Swim bladder

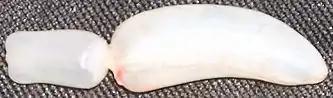

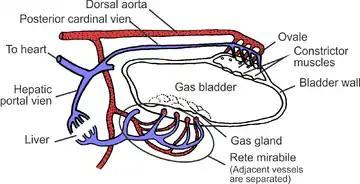

The swim bladder, gas bladder, fish maw, or air bladder is an internal gas-filled organ in bony fish that functions to modulate buoyancy, and thus allowing the fish to stay at desired water depth without having to maintain lift via swimming, which expends more energy. Also, the dorsal position of the swim bladder means that the expansion of the bladder moves the center of mass downwards, allowing it to act as a stabilizing apparatus. Additionally, the swim bladder functions as a resonating chamber to produce or receive sound.